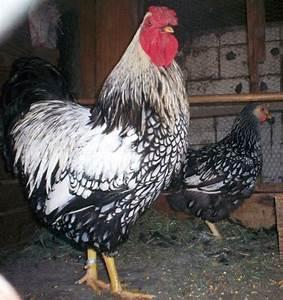
chicken